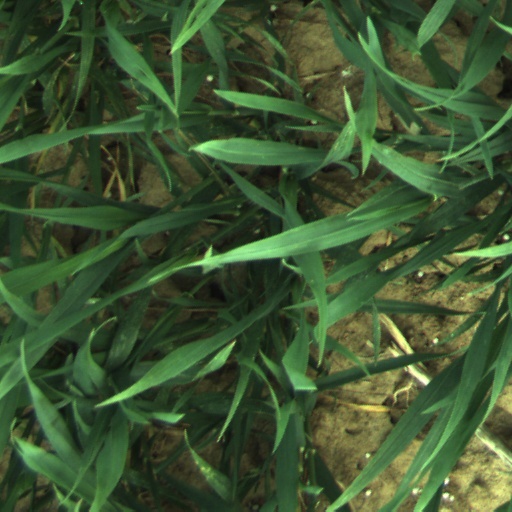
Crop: wheat